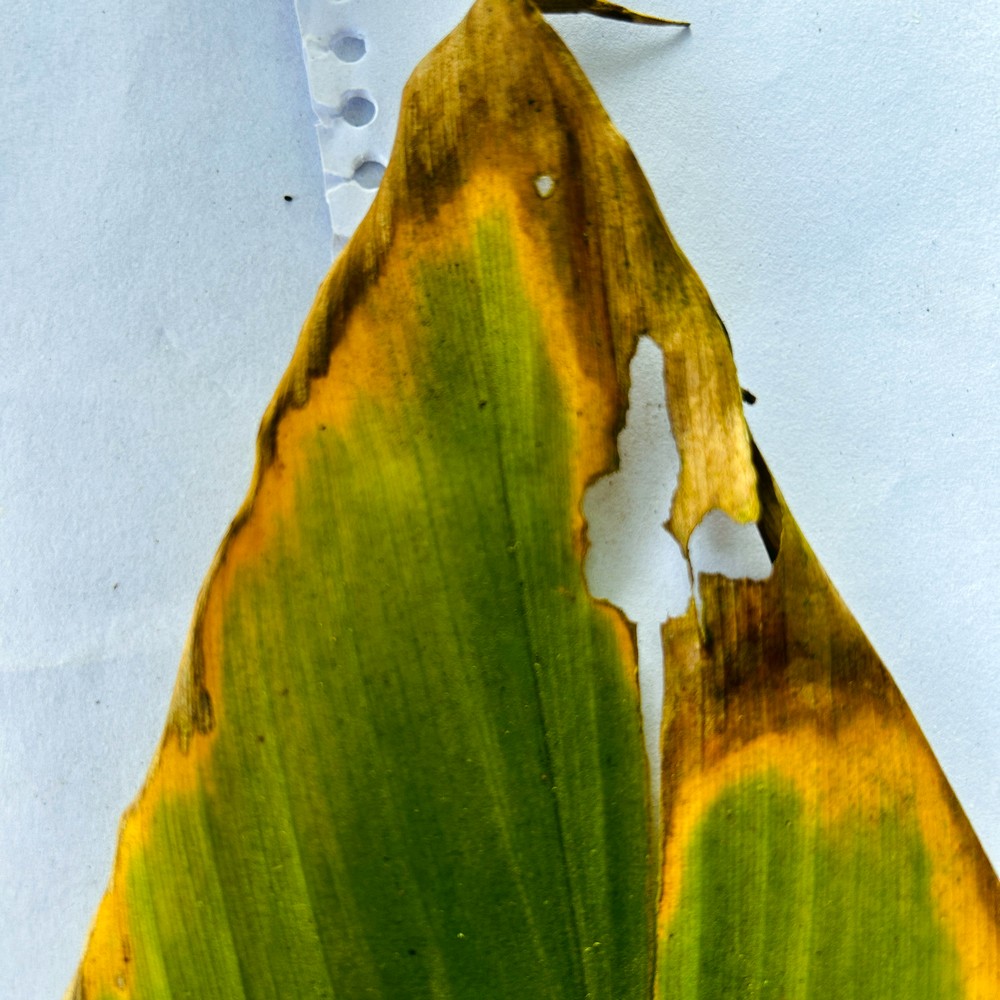
Label: Leaf Blotch